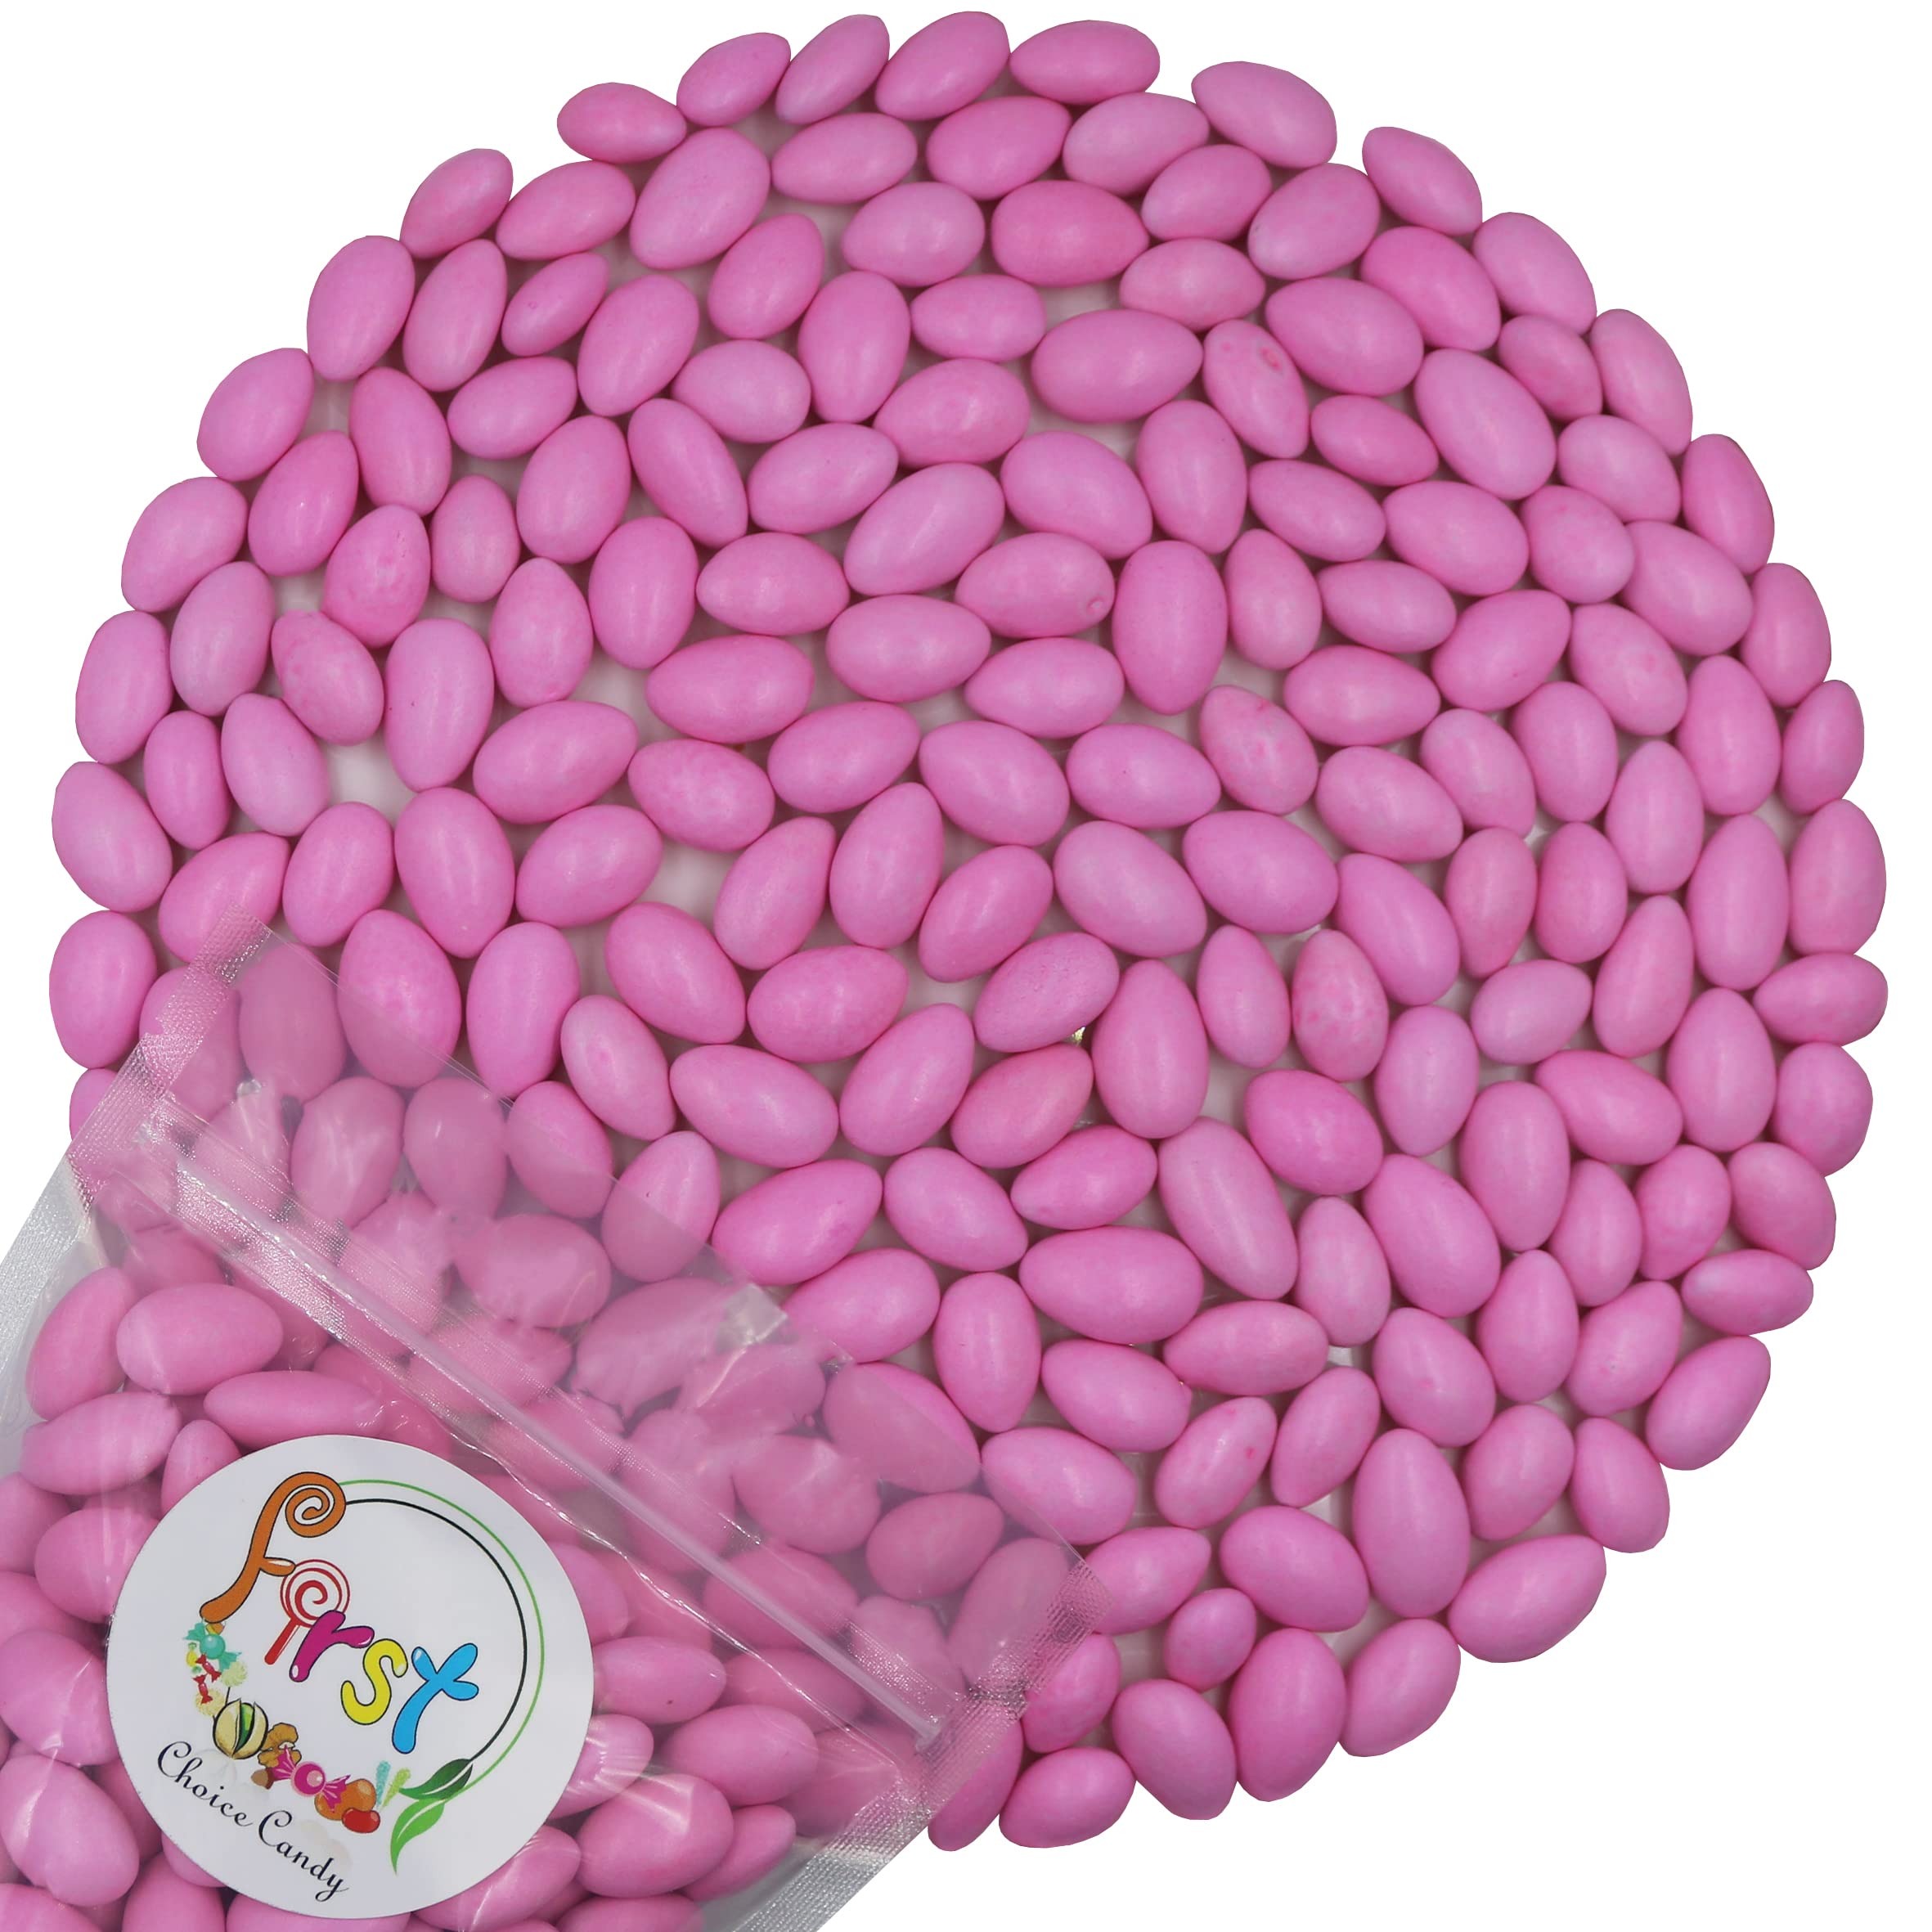
Item Name: FirstChoiceCandy Jordan Almonds (1 Pound, Pastel Pink)
Value: 1.0
Unit: Count

Price: 13.99